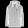
Label: Coat